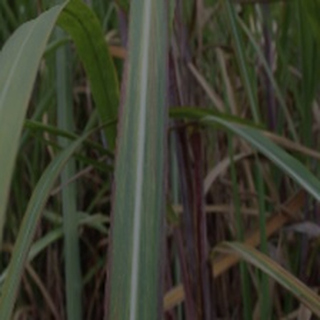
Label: sugarcane_bacterial_blight